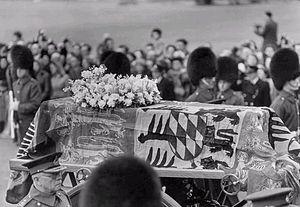
La princesse Mary de Teck, née le 26 mai 1867 à Londres et morte le 24 mars 1953 dans la même ville, était l'épouse du roi George V. Elle portait le titre de reine consort du Royaume-Uni et impératrice des Indes.